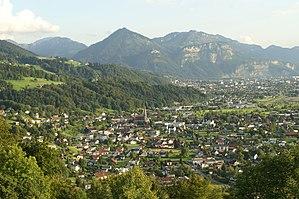
Schwarzach est une commune autrichienne du district de Brégence dans le Vorarlberg.